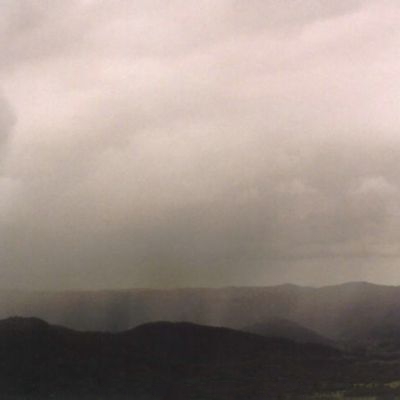
Cloud type: Stratus (St)